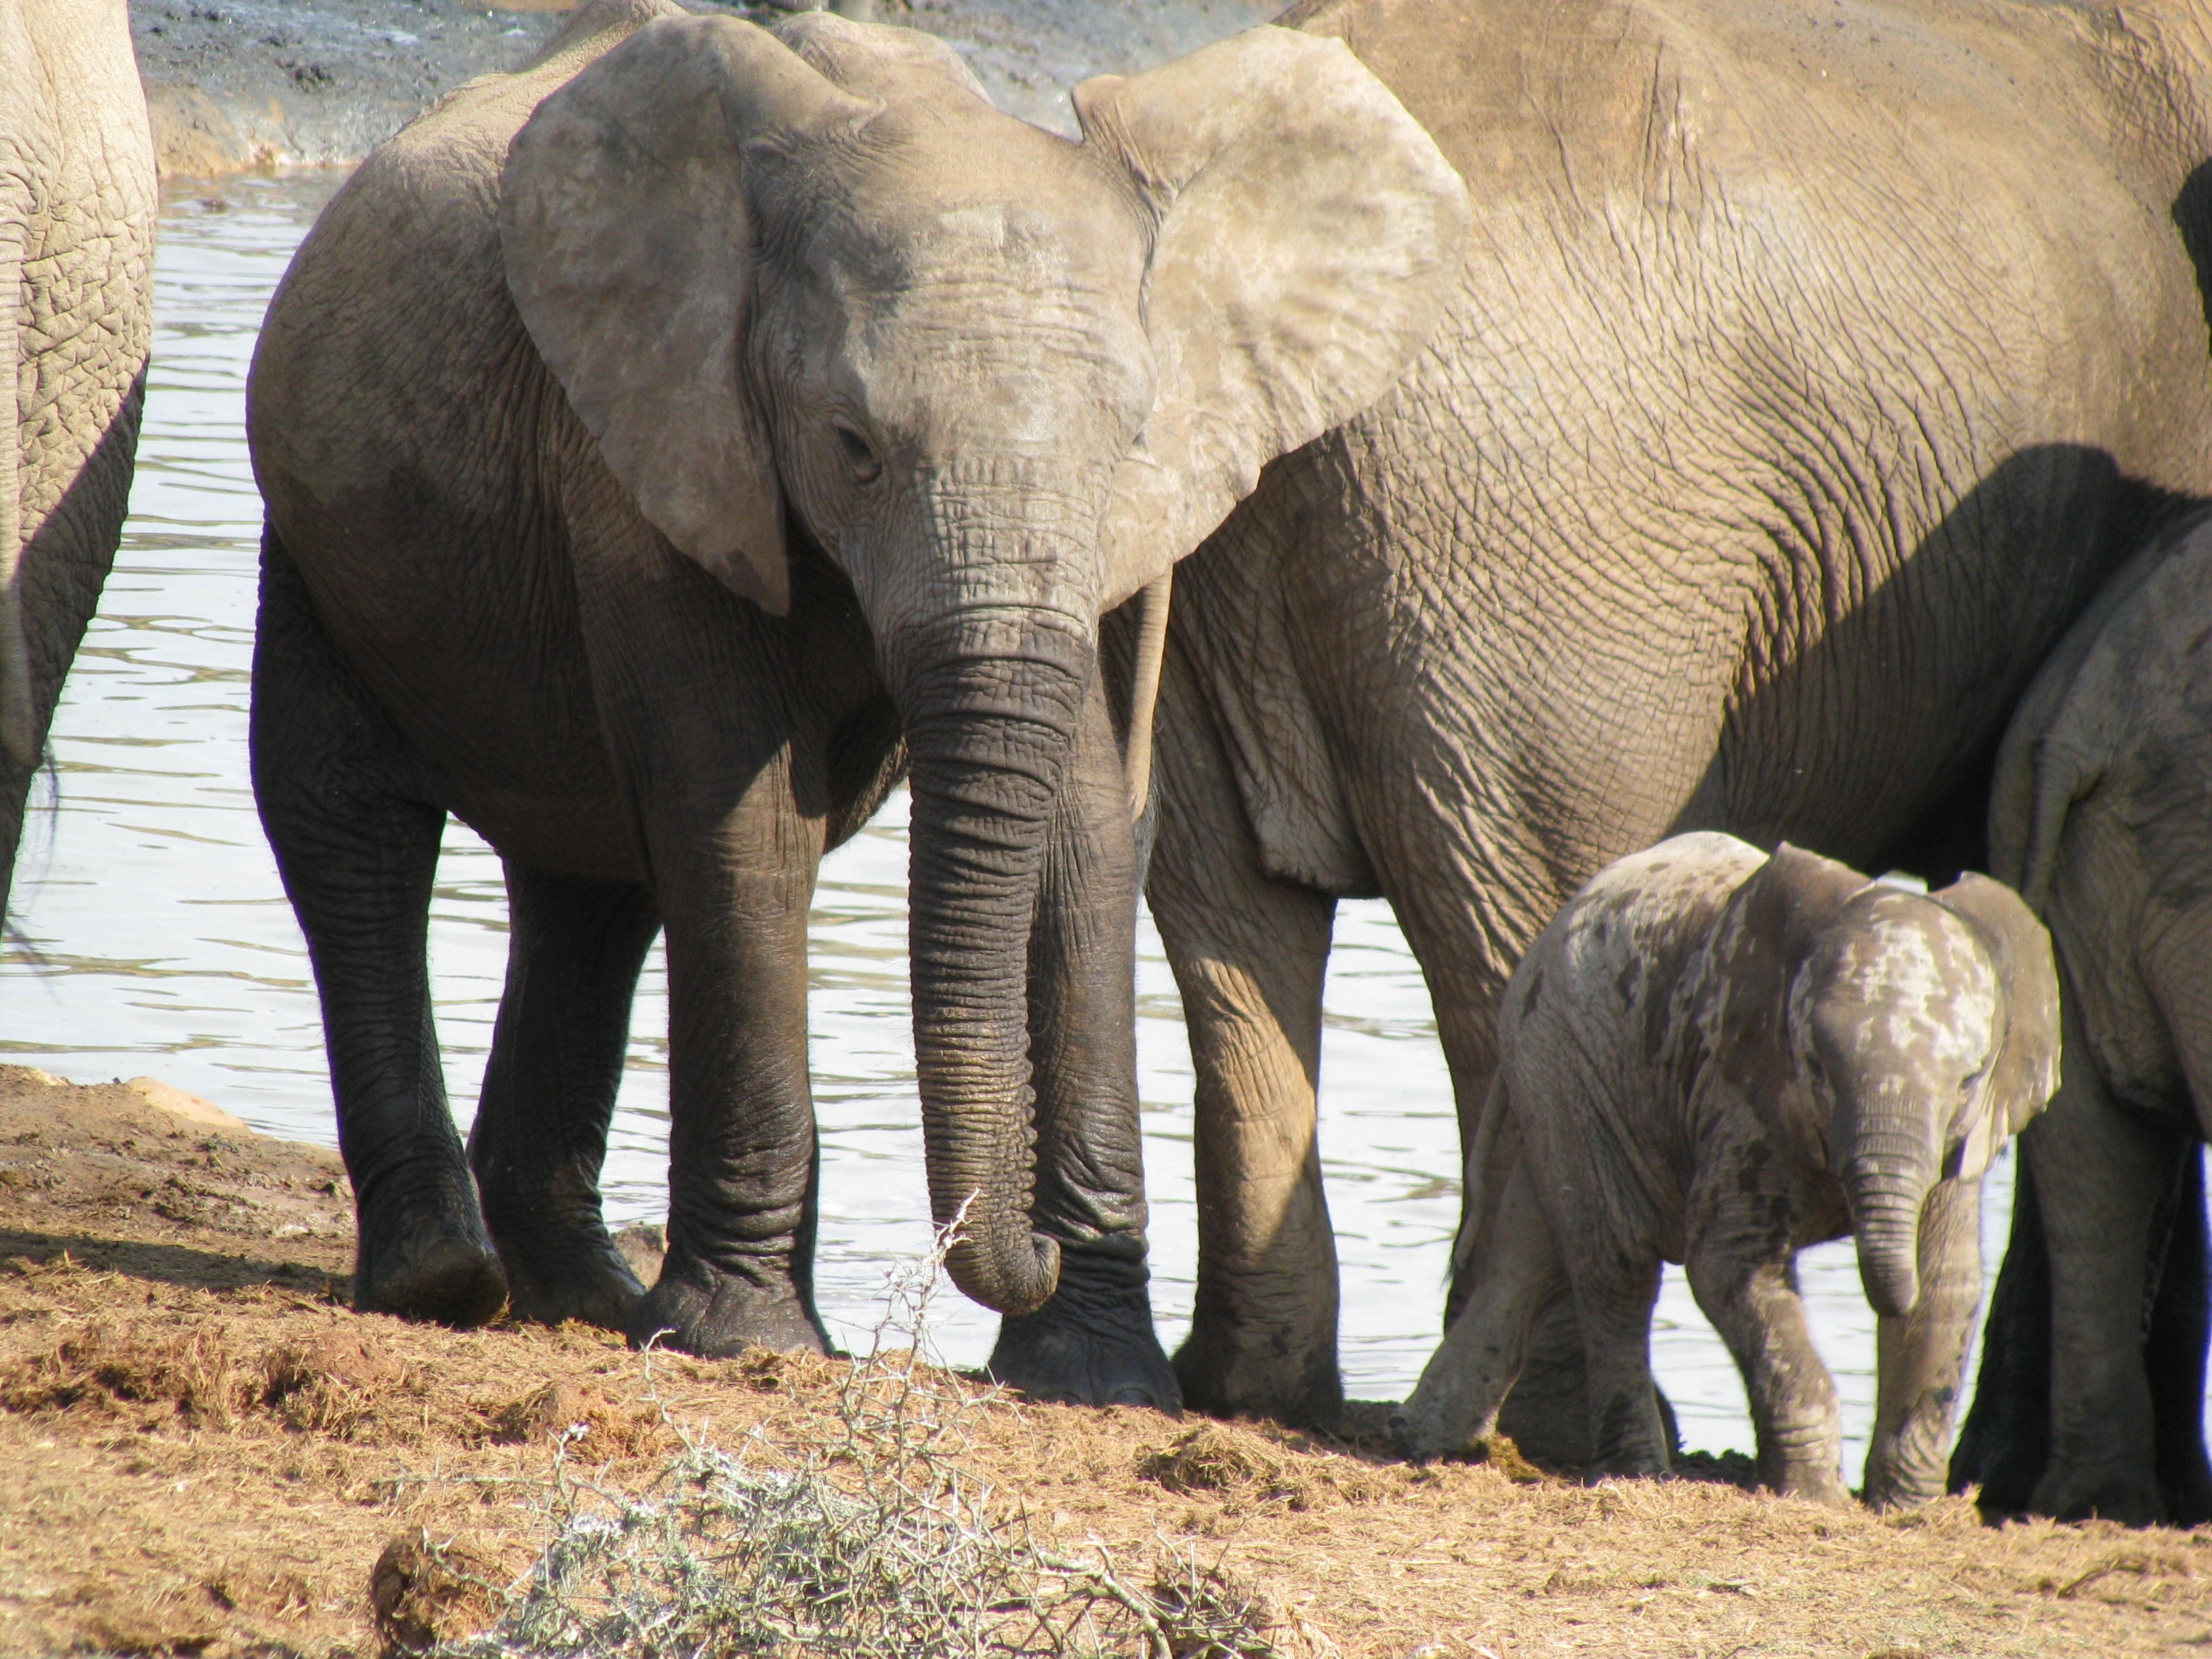
adventure, animal, wildlife, zoo, africa, mammal, fauna, elephant, safari, indian elephant, african elephant, elephants and mammoths